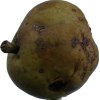
Label: pear